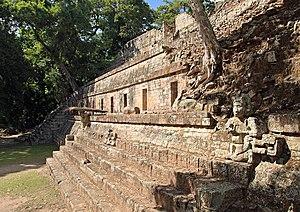
Cette liste des sites mayas est une liste alphabétique répertoriant un nombre significatif de sites archéologiques associés à la civilisation maya de la Mésoamérique.